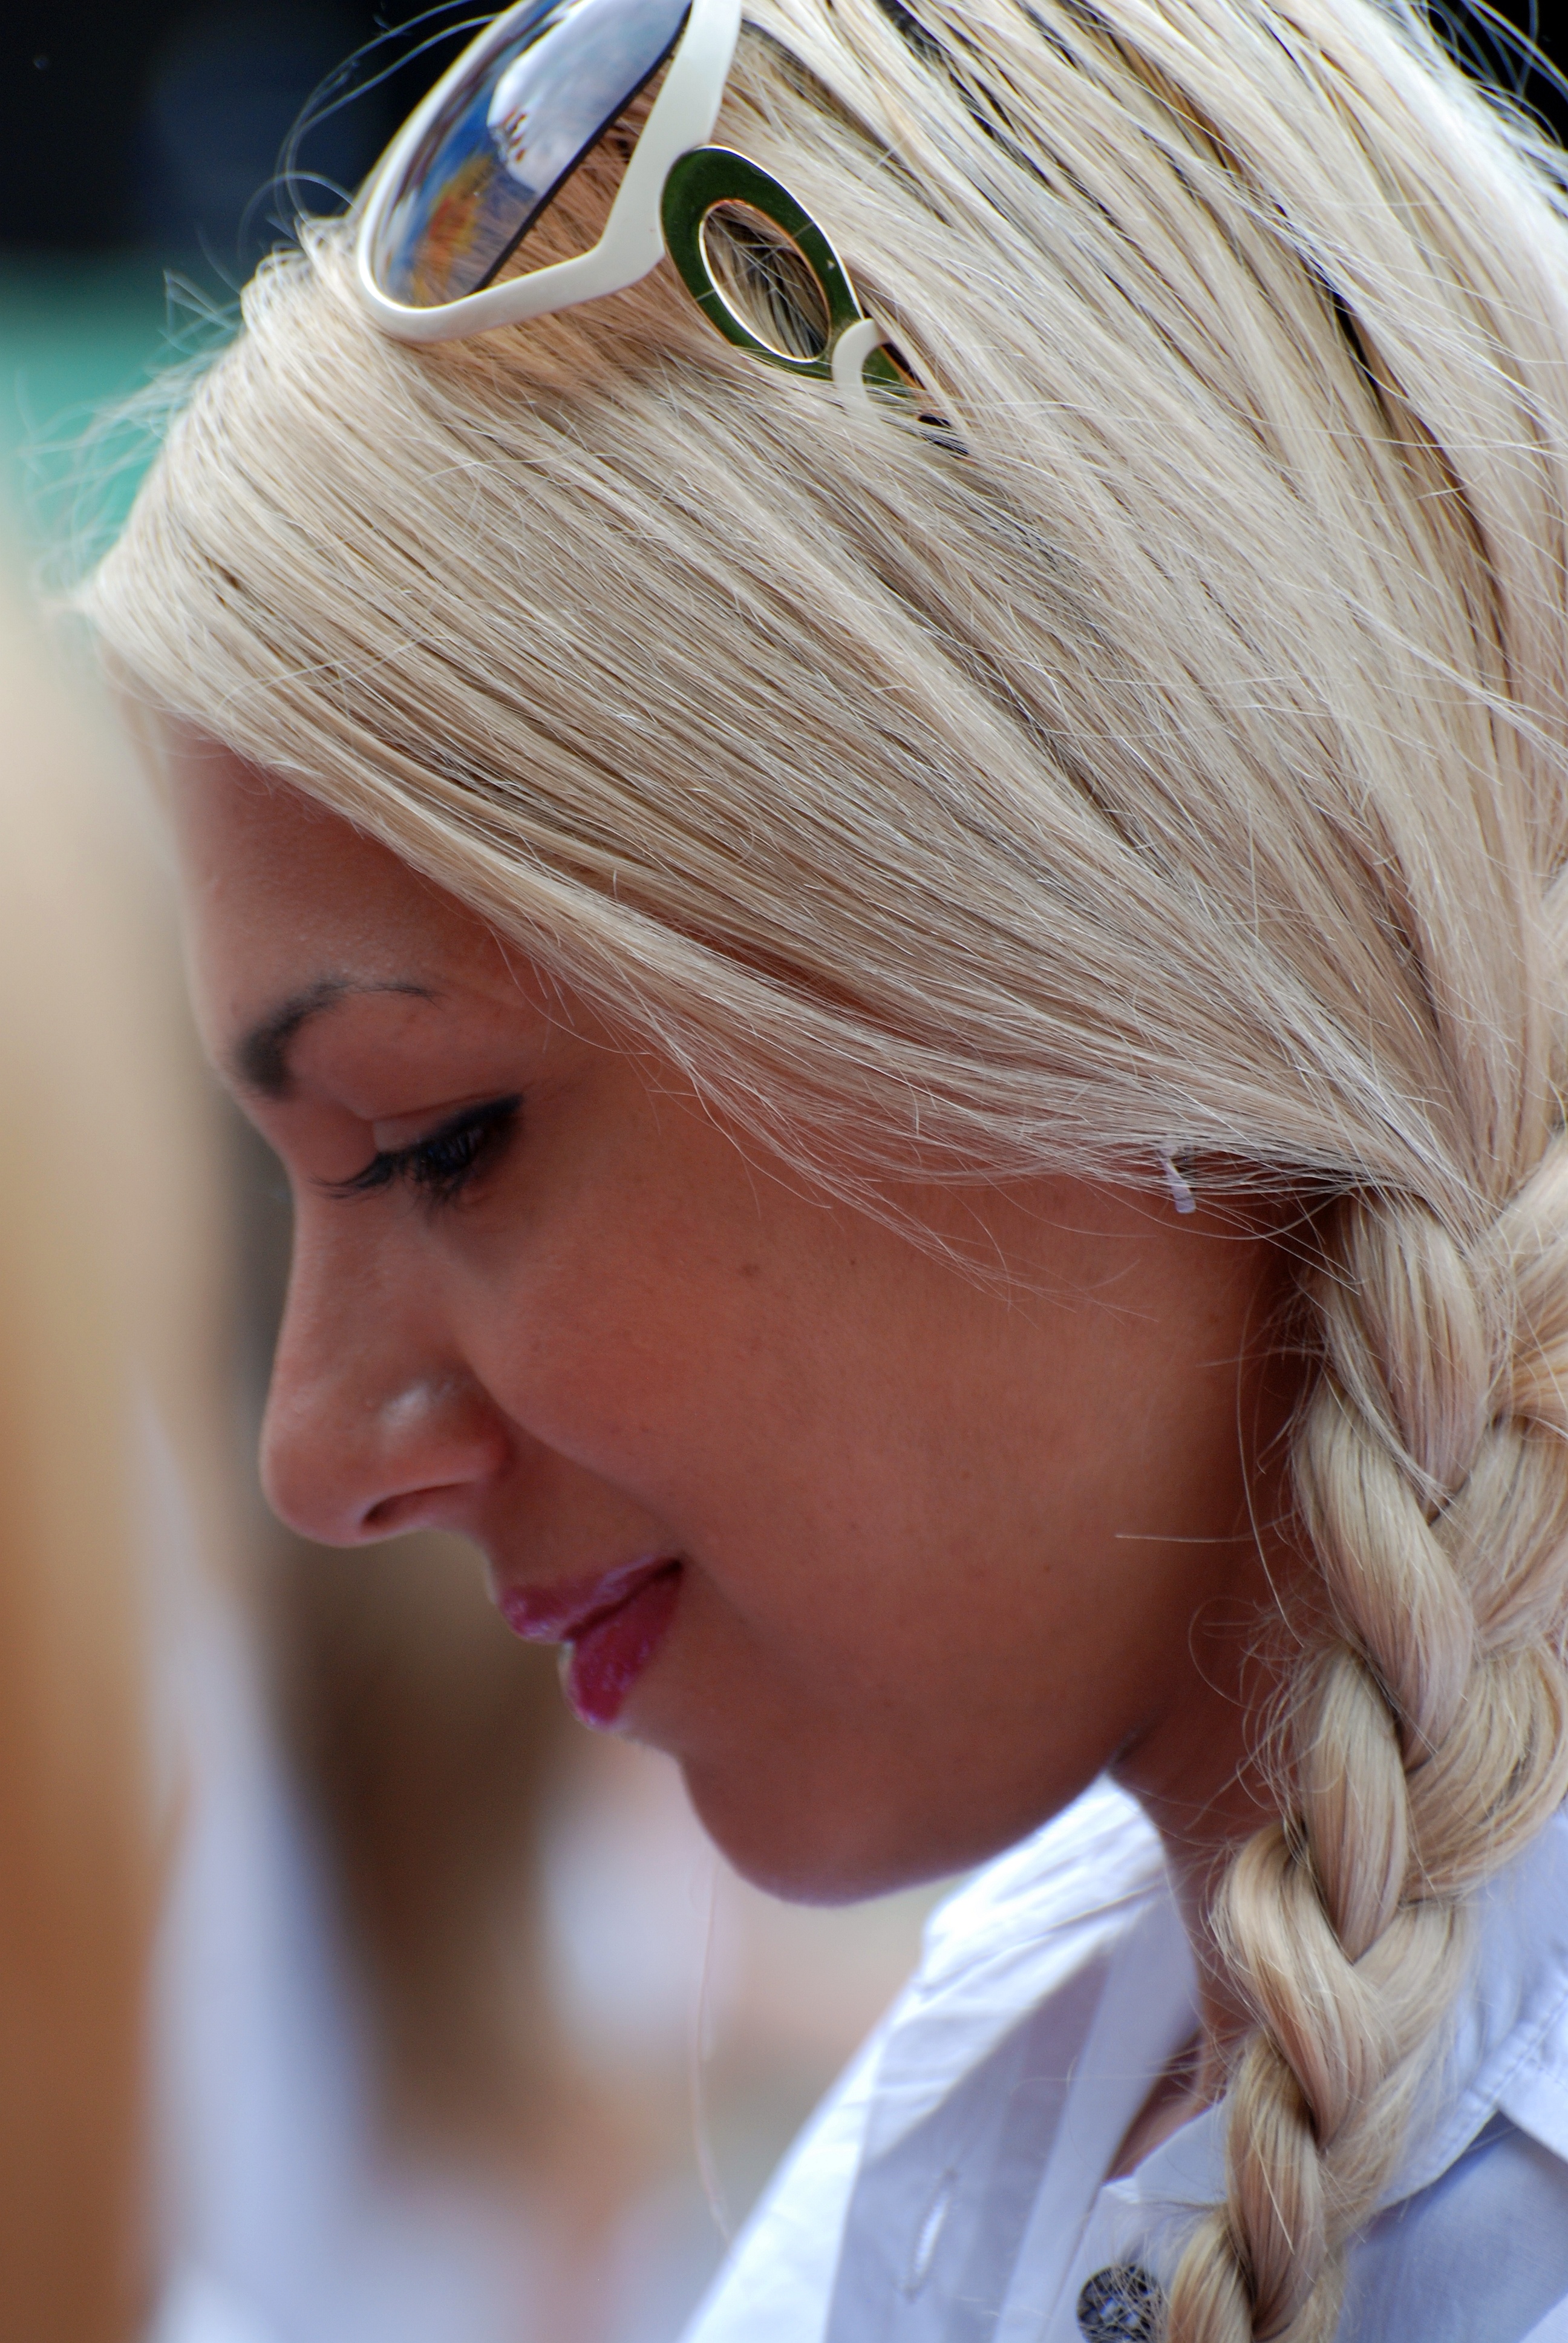
people, girl, woman, hair, street, portrait, nikon, clothing, lady, hairstyle, long hair, face, candid, girls, women, eye, head, skin, beauty, blond, nikkor, russia, d80, 70300mm, veil, nikond80, 70300mmf4556gvr, yaroslavl